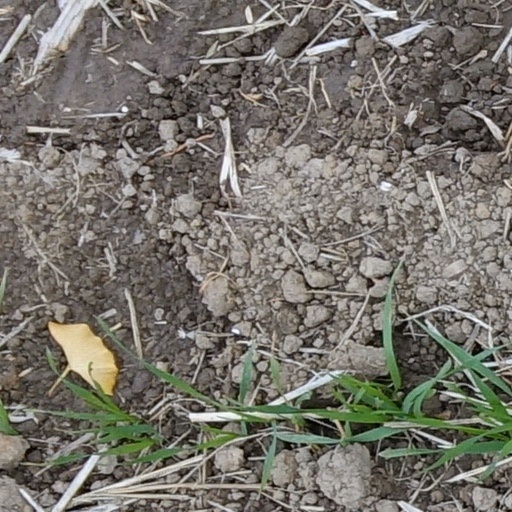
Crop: wheat